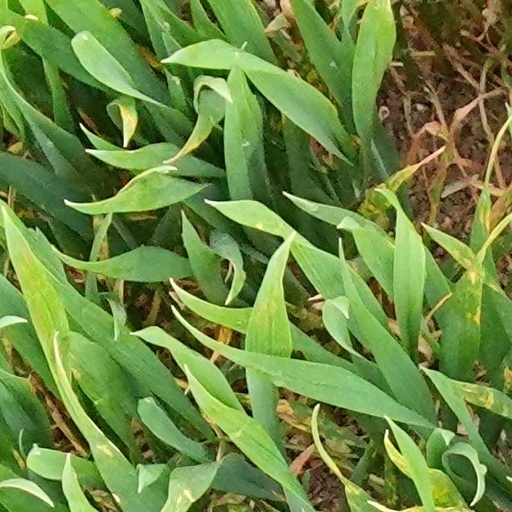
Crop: wheat